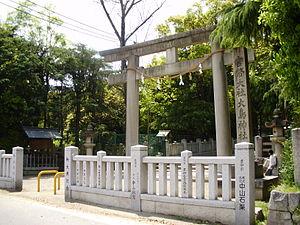
Le Ōtori-taisha, aussi connu sous le nom « grand sanctuaire Ōtori », est un sanctuaire shinto situé dans l'arrondissement Nishi-ku de la ville de Sakai, préfecture d'Osaka au Japon.